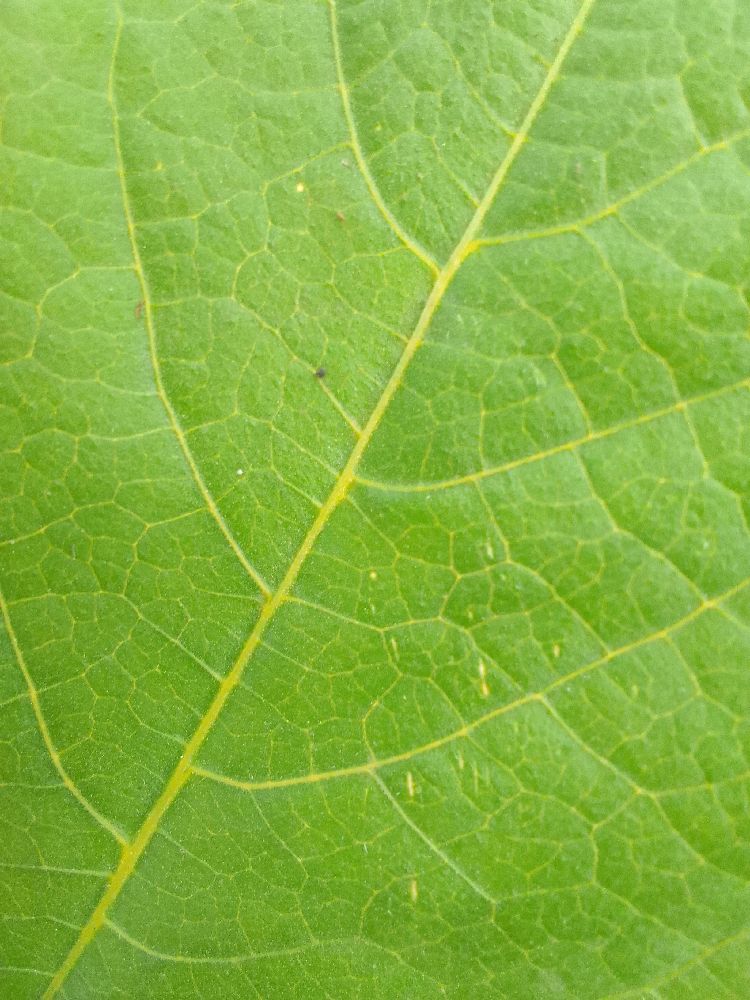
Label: healthy